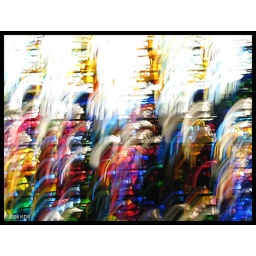
Playing with colours on a stained glass window in a chapel.